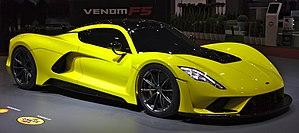
La Venom F5 est un modèle d'automobile supercar du préparateur automobile et constructeur automobile américain Hennessey, produite à partir de 2020.